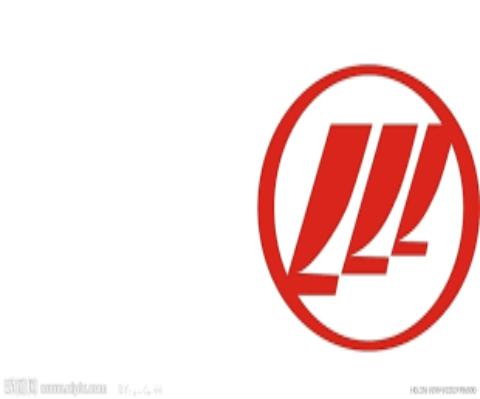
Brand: lifan-1
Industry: Transportation